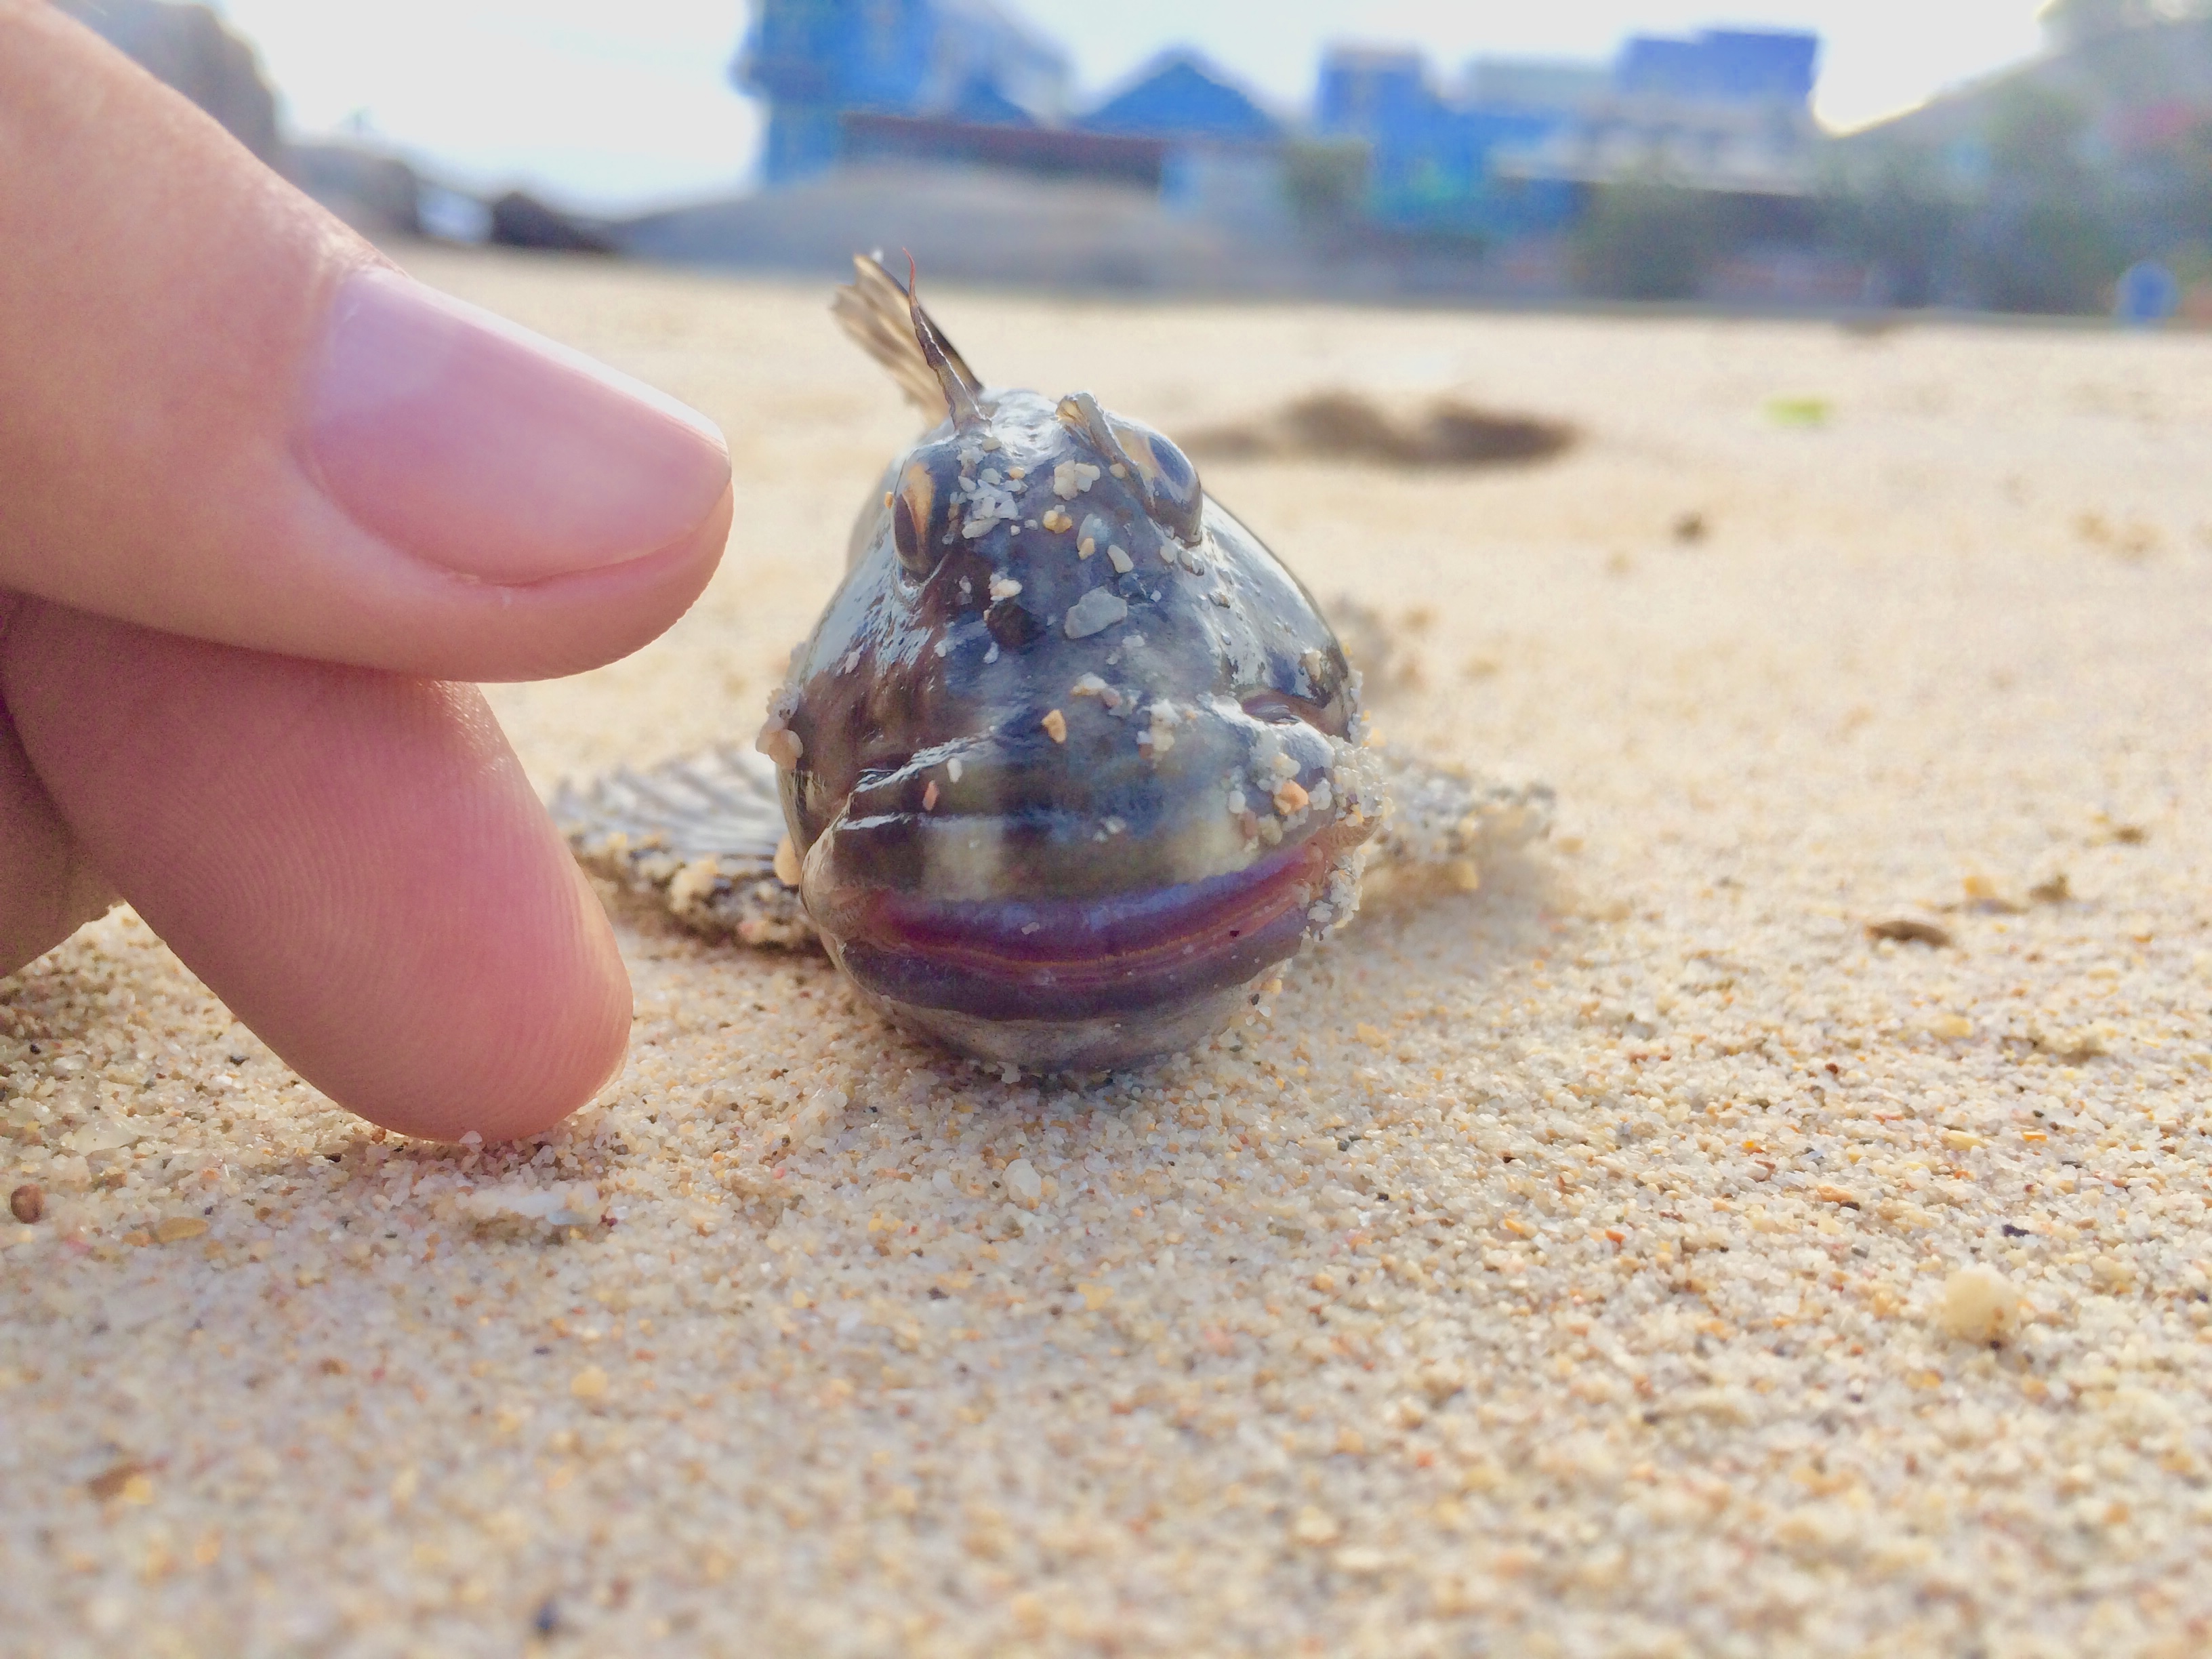
funny, mudskipper, conch, hermit crab, sea snail, shell, sand